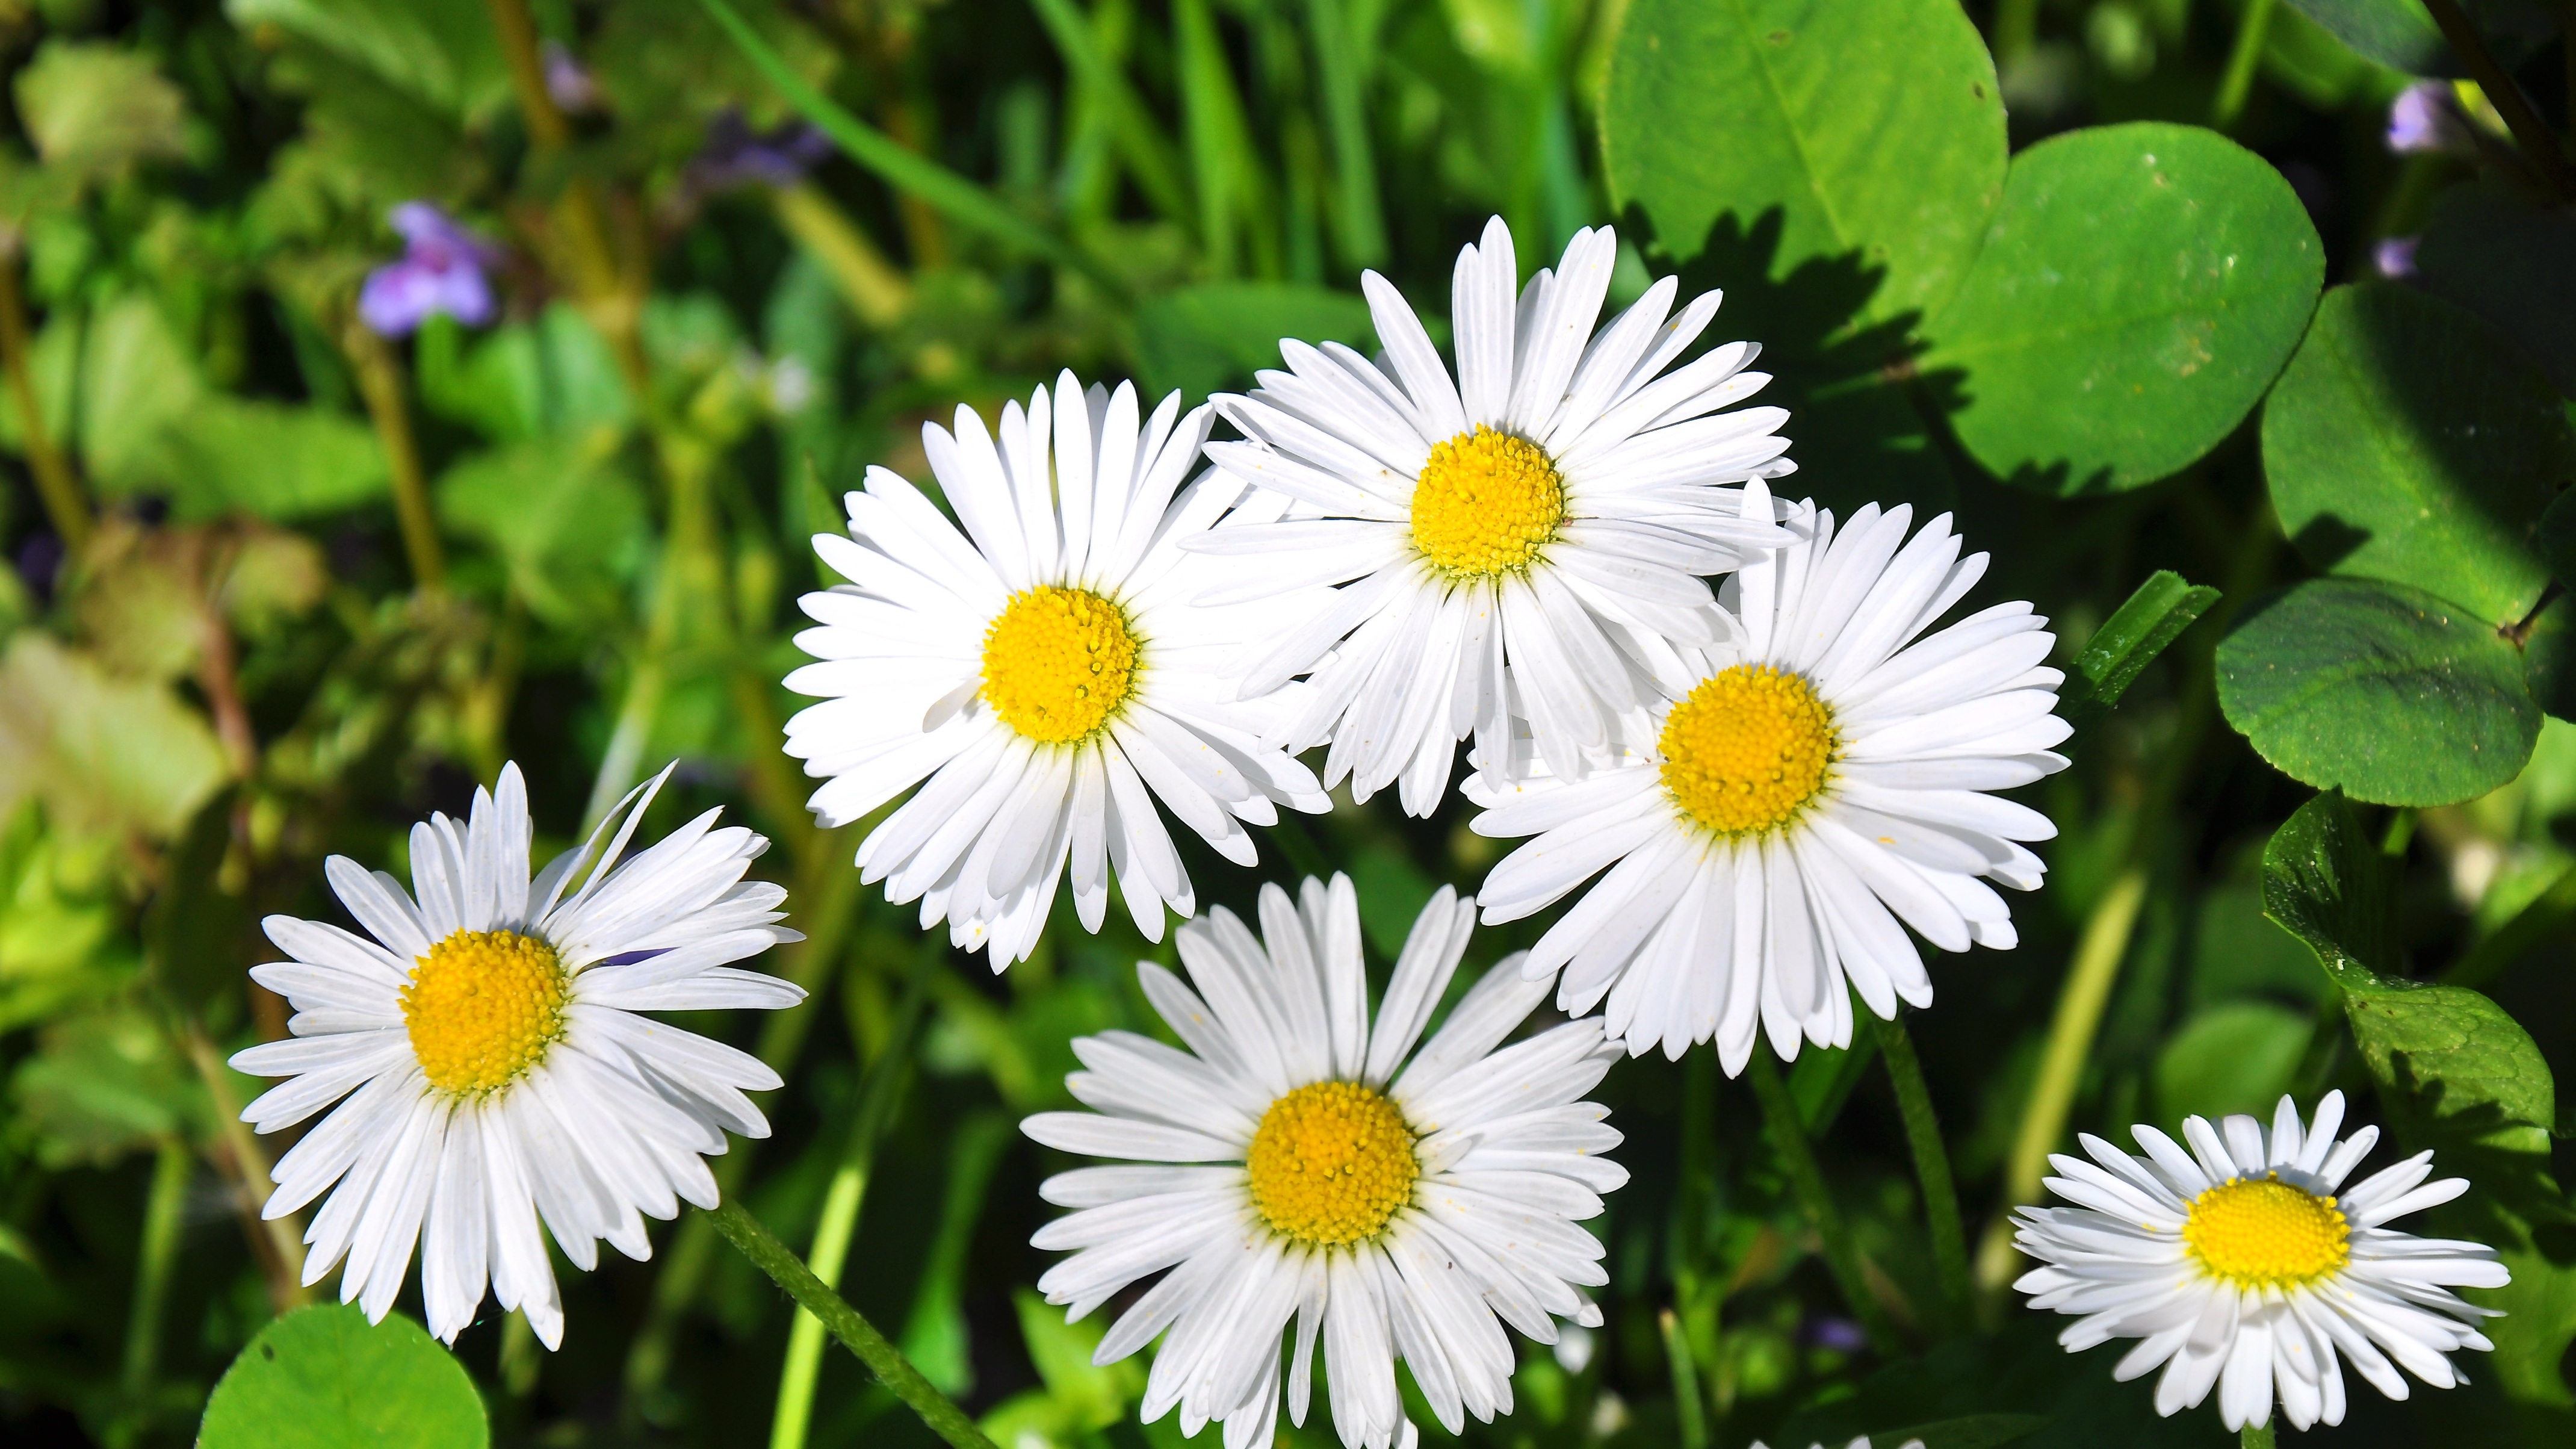
nature, plant, field, meadow, flower, petal, daisy, spring, herb, botany, flora, wildflower, flowers, macro photography, flowering plant, daisy family, oxeye daisy, annual plant, land plant, chamaemelum nobile, marguerite daisy, tanacetum parthenium